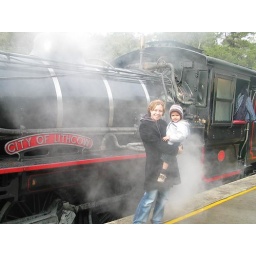
Mummy and Aaron standing beside the Zigzag Railway Steam train that we went on - Sunday 8th July 2007